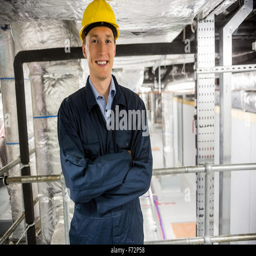
engineer smiling at the camera